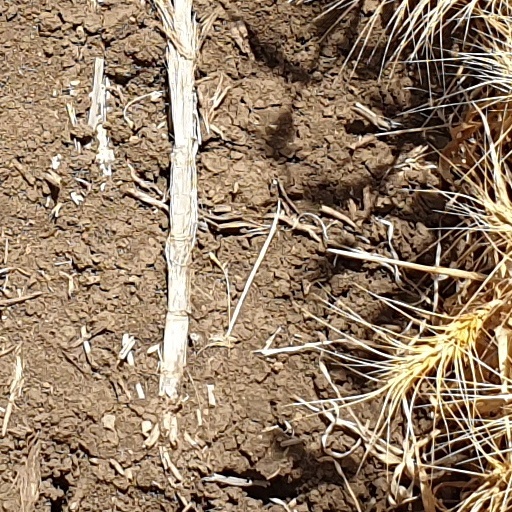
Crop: wheat